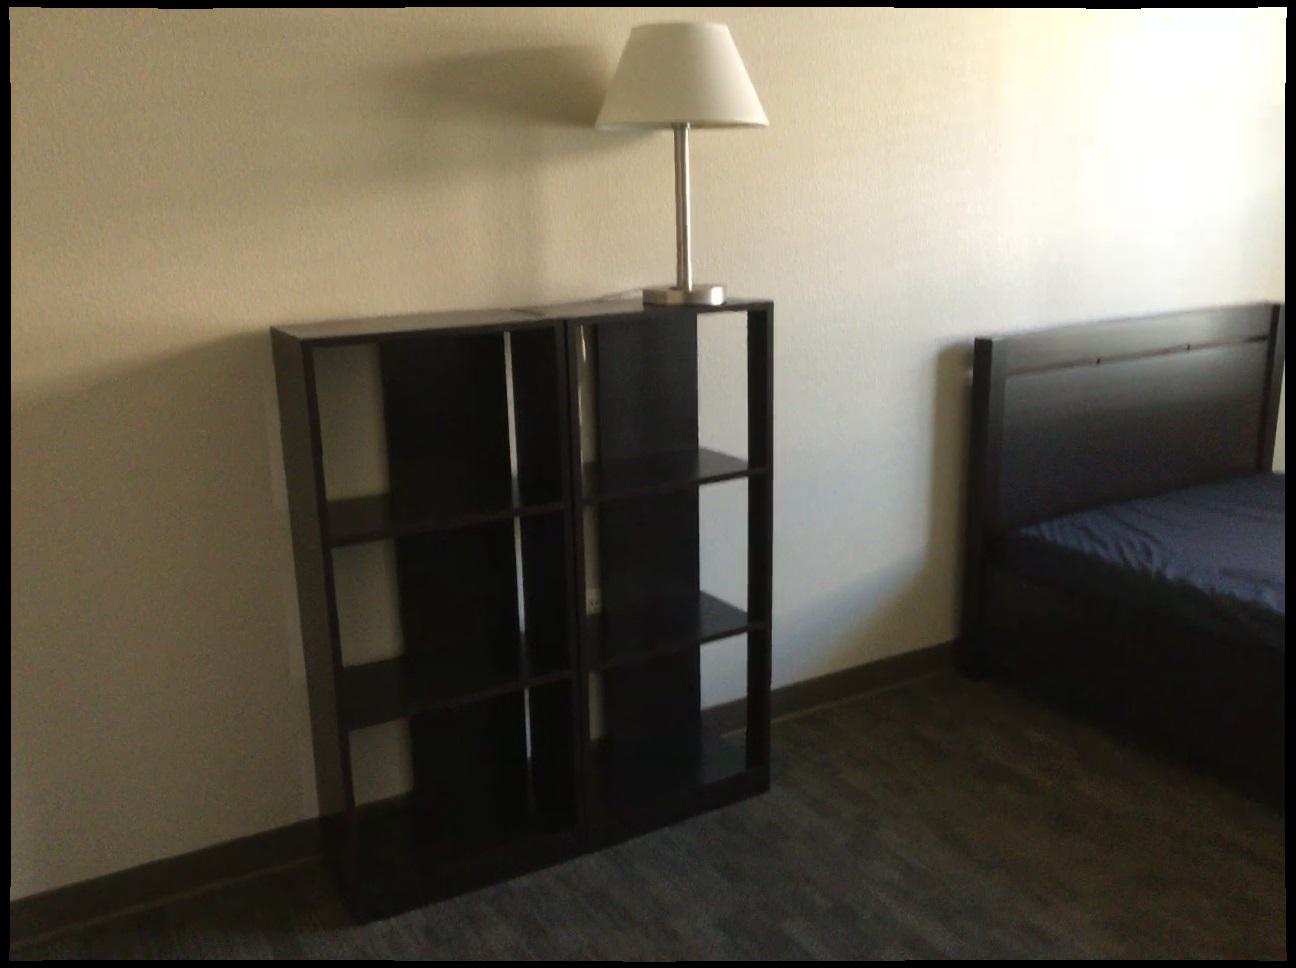
Question: Is the lamp below the bed from the second object's perspective? Final answer should be yes or no.
Answer: No